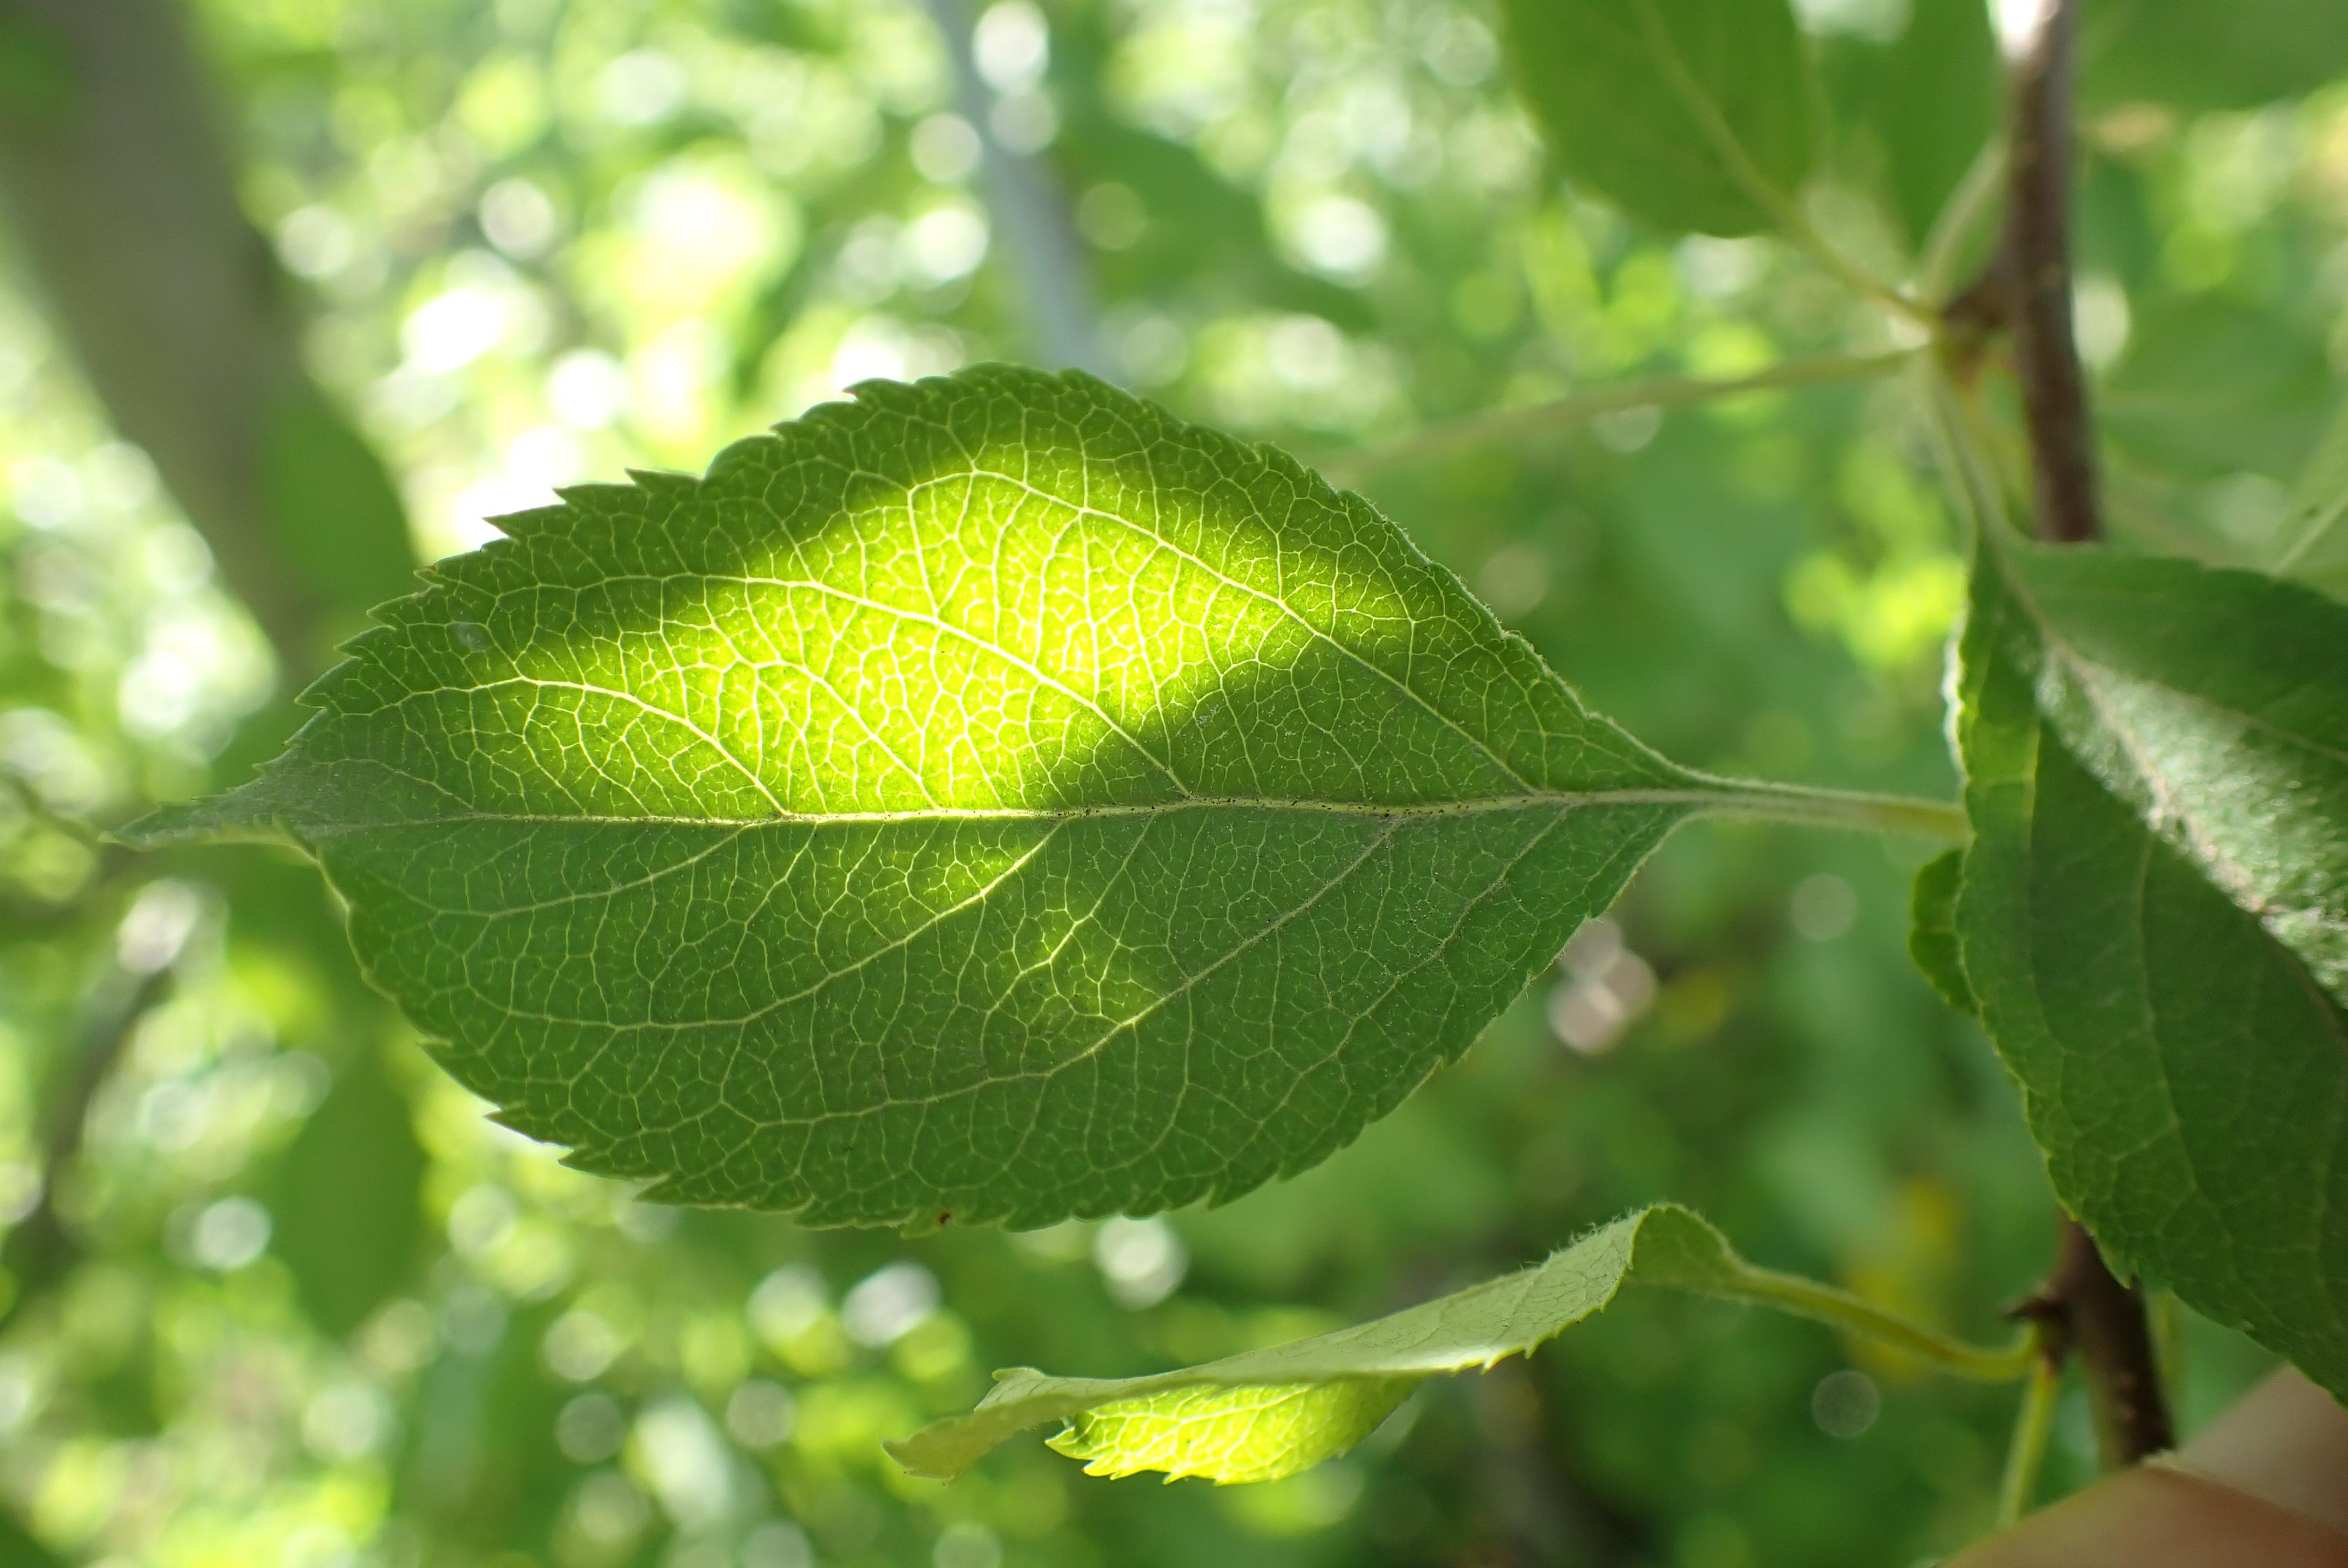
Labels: healthy